Echidna

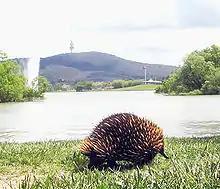
In Australia, the short-beaked echidna may be found in many environments, including urban parkland, such as the shores of Lake Burley Griffin in Canberra, as depicted here.

The short-beaked echidna ("Tachyglossus aculeatus") is found in southern, southeast and northeast New Guinea, and also occurs in almost all Australian environments, from the snow-clad Australian Alps to the deep deserts of the Outback, essentially anywhere ants and termites are available. It is smaller than the "Zaglossus" species, and it has longer hair.